Tiffany Theater

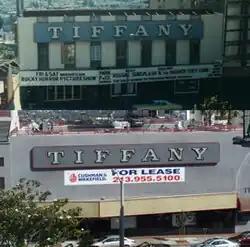
Tiffany Theater in 1980 and 2011

The Tiffany Theater was the first theater on the Sunset Strip in West Hollywood, California. It stood west of La Cienega between the Playboy Club and Dino's Lodge restaurant. Before being converted from the Mary Webb Davis Modeling School office at 8532 W. Sunset Blvd to a movie theater, the building had been seen in the 1958–1964 television series "77 Sunset Strip" as the office for detectives Efrem Zimbalist, Jr., Roger Smith, and Edd Byrnes.